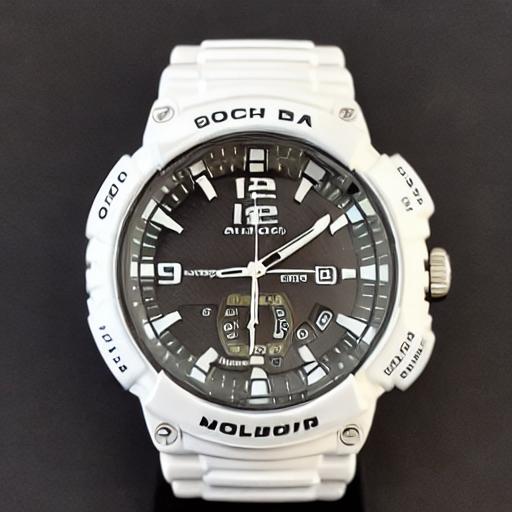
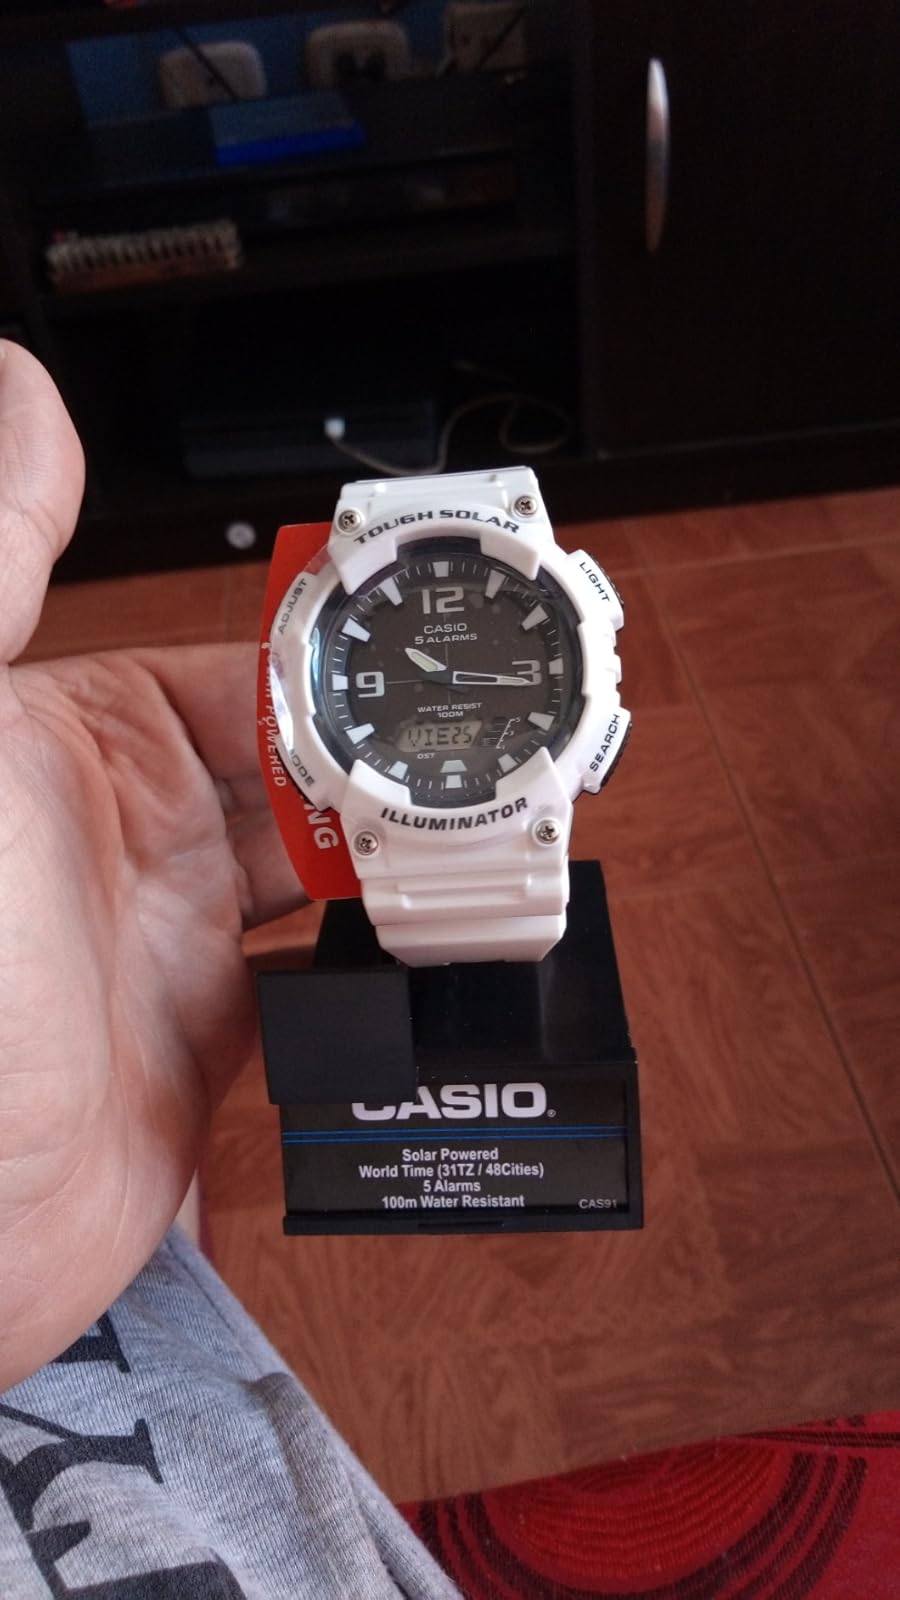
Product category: accessories_watch
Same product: no